The Distillers

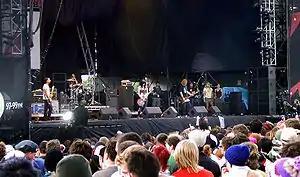
The Distillers at the Leeds Festival 2004

The Distillers are an American punk rock band, formed in Los Angeles, California in 1998 by Australian vocalist and guitarist Brody Dalle. Dalle co-wrote, played guitar and provided lead vocals for nearly every track on the band's three albums. After the breakup of the band in 2006, Dalle and Distillers guitarist Tony Bevilacqua went on to form Spinnerette.